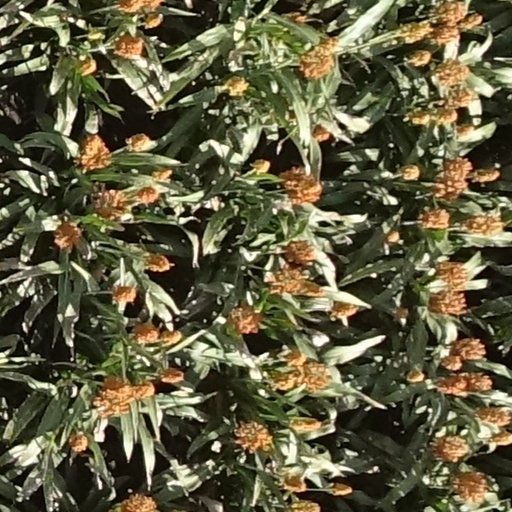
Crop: sorghum